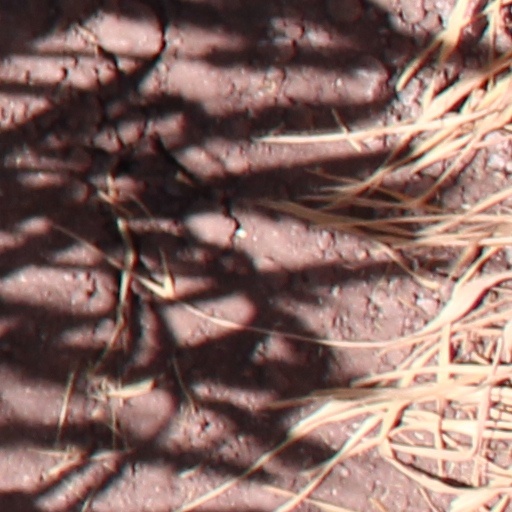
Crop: wheat